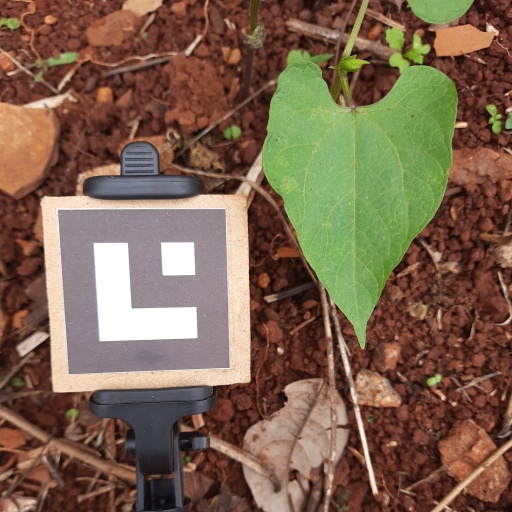
Observations: flat surface, no eating holes, under shade